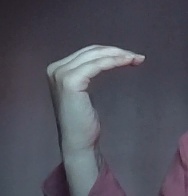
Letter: haa